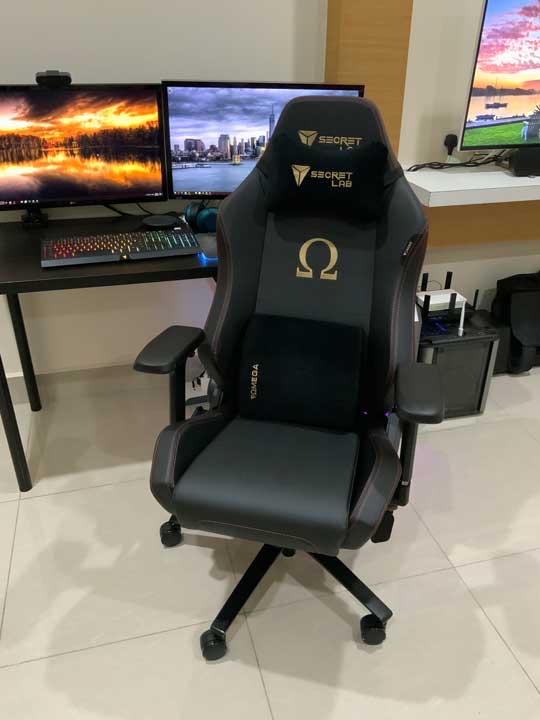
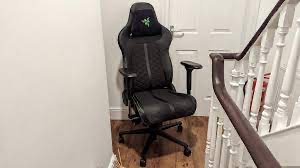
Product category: items_chair
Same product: no